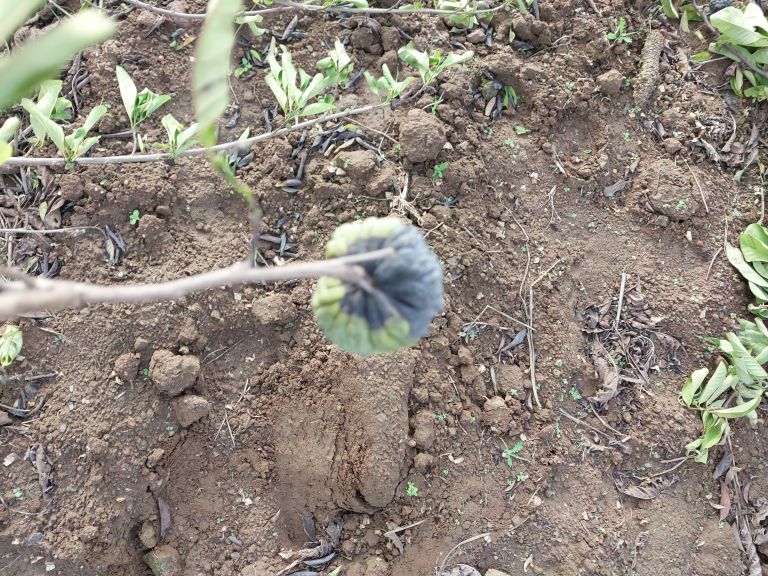
Disease label: Blank Canker